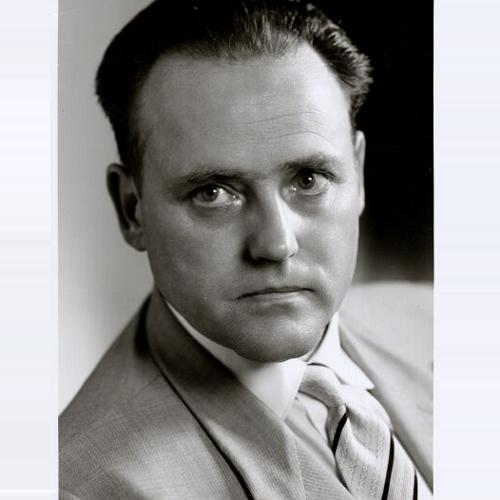
Age: 45